Kadamba dynasty

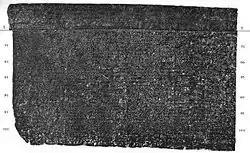
Old Kannada inscription (1200 AD) of King Kamadeva of the Kadamba dynasty of the Hangal branch

The Kadamba kings, like their predecessors the Satavahanas, called themselves "Dharmamaharajas" ("lit", "Virtuous kings") and followed them closely in their administrative procedures. The kings were well read and some were even scholars and men of letters. Inscriptions describe the founding king Mayurasharma as "Vedangavaidya Sharada" ("master of the Vedas"), Vishnuvarma was known for his proficiency in grammar and logic, and Simhavarma was called "skilled in the art of learning".